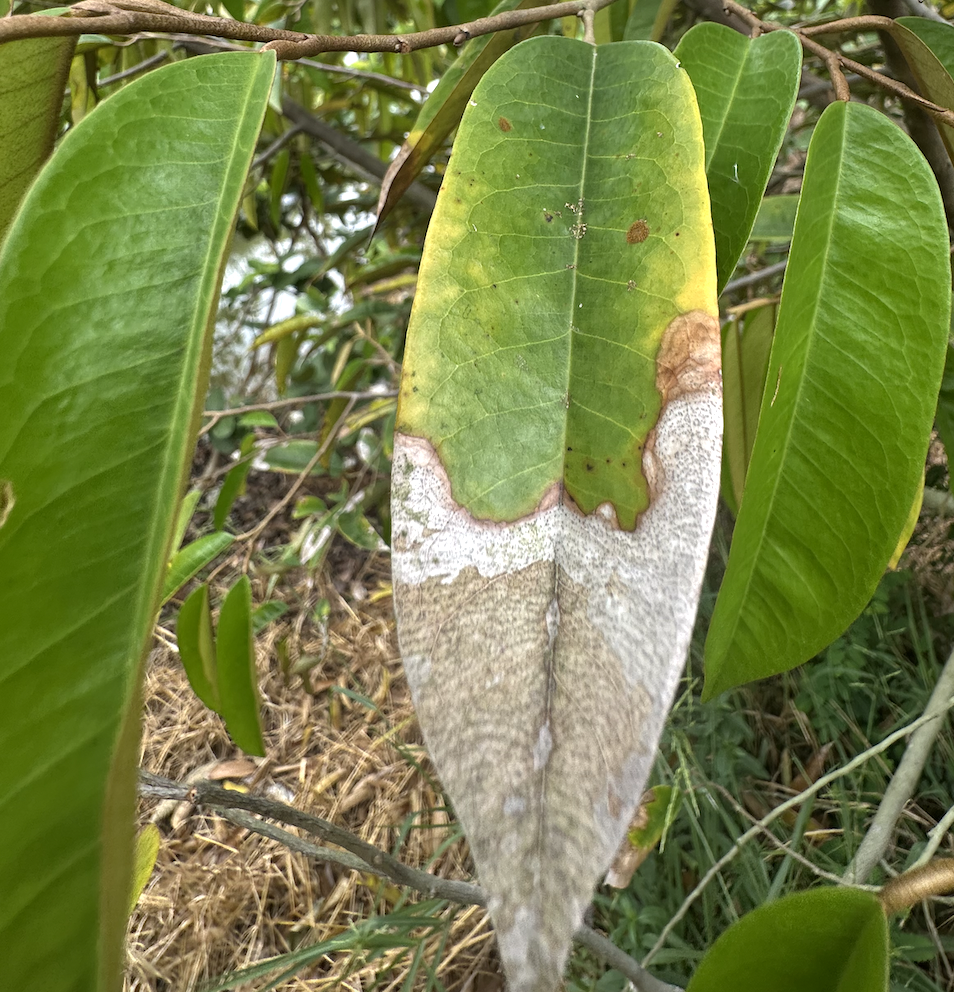
Label: anthracnose_disease